Barrallier Books

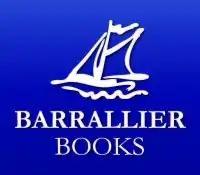

Barrallier Books Pty Ltd is a small publishing business based in Victoria, Australia.